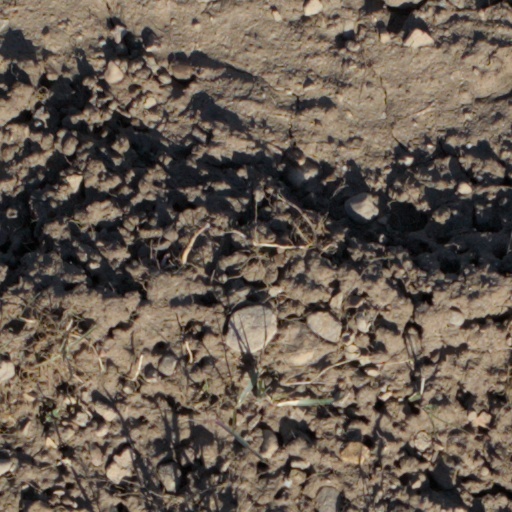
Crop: wheat